Positive Organ Company

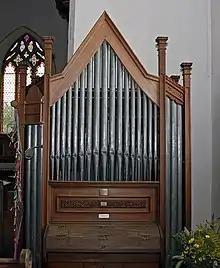
The Positive Organ Company organ at St John and St Mary, Stiffkey

The small size of the one-manual Casson Positives meant that they were ideally suited to small village churches. An extant example is a 5-stop model at St John and St Mary, Stiffkey, in Norfolk, made famous by the defrocking of its Rector, Harold Davidson, who then became a showman and was killed by a lion in Skegness. The Casson Positive at Stiffkey is undated, but may have been installed during Davidson's incumbency (1906-32). An early (1890) 9-stop Casson Patent is maintained at St Mary the Virgin, Horton, Northumberland. A late (1926) 5-stop Casson Positive, still playable, is at the private chapel of St Paul at Stansted House in Sussex. The chapel has a 3-bay nave; it was designed by Lewis Way but restored by Harry Goodhart-Rendel in 1926, at which point the Casson Positive was installed.